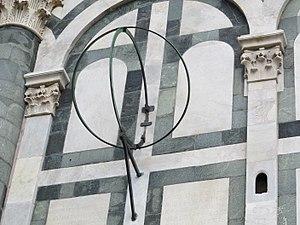
Une armille est un instrument de mesure et d'observation astronomique utilisé dès le IIIᵉ siècle av. J.-C. par Ératosthène puis au siècle suivant par Hipparque. Son usage, sous sa forme originelle, se perpétue jusqu'à la Renaissance.